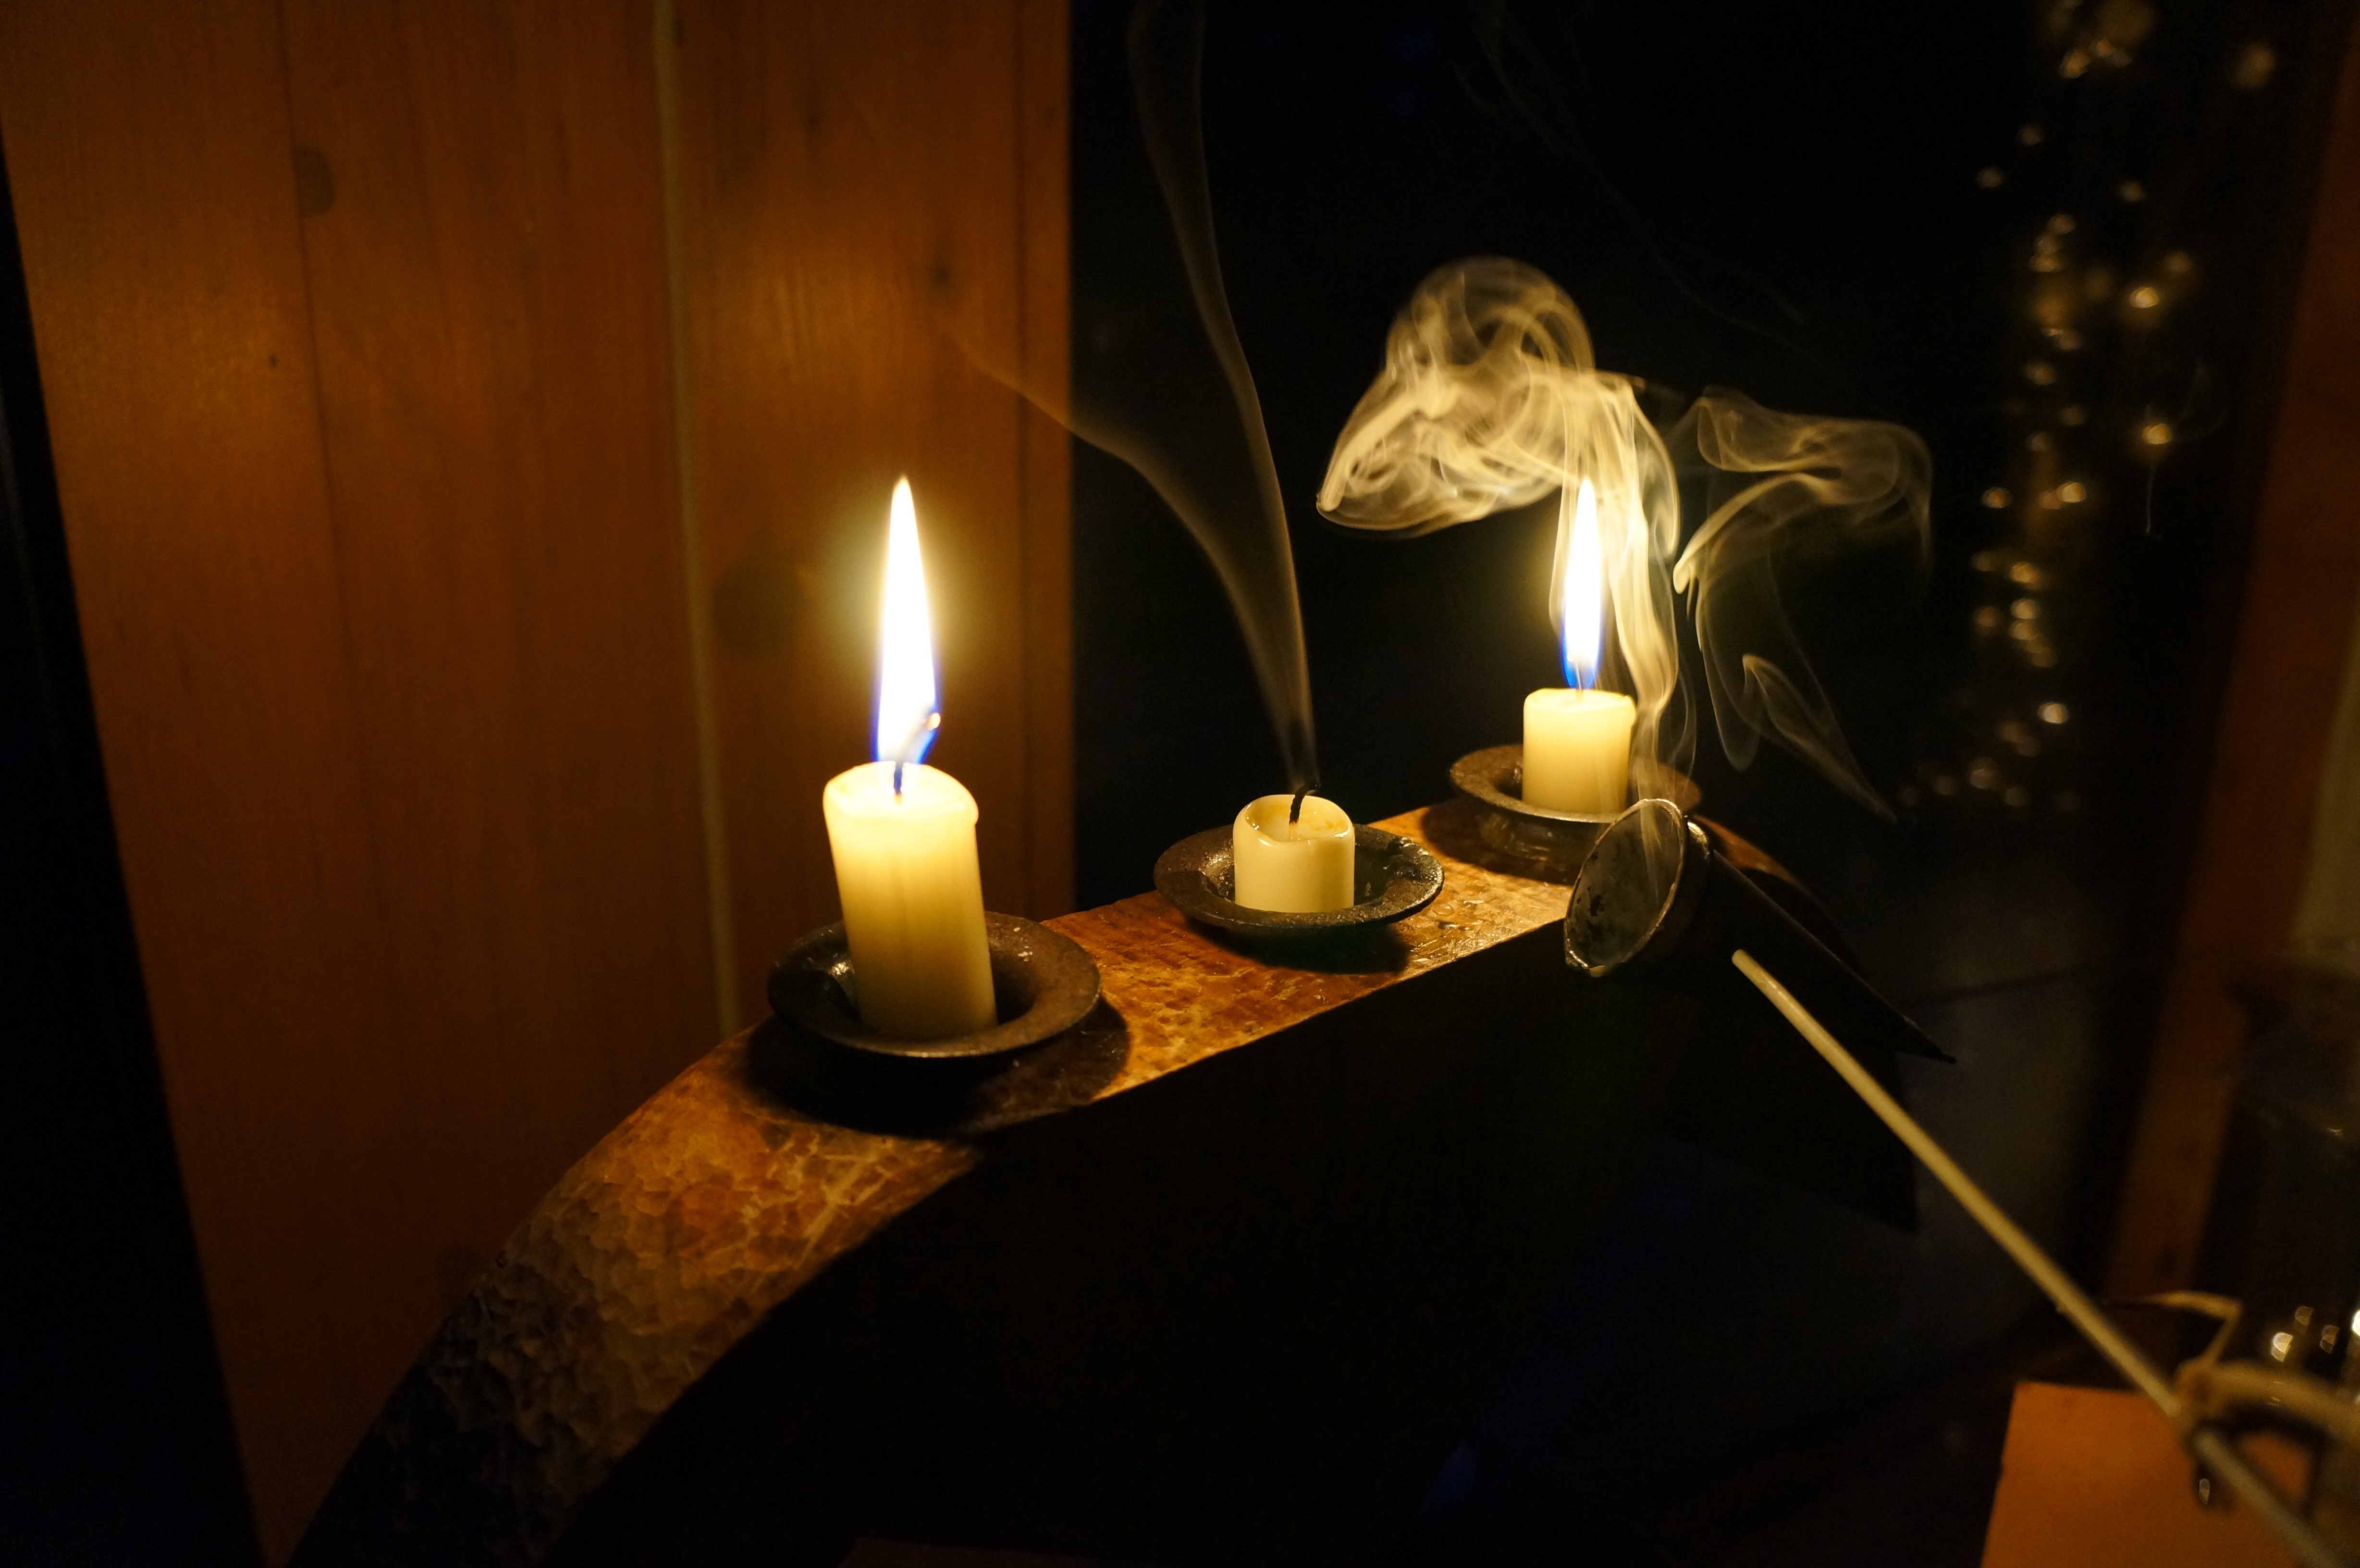
light, night, smoke, flame, darkness, candle, lighting, interior design